Shinui

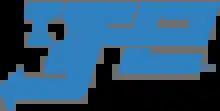
Original logo of Shinui at the time of its establishment in 1974

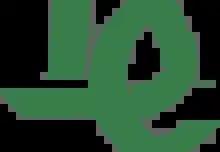
Original logo of the Movement for Change and Initiative, the name of the party following its departure from Dash and prior to adopting the name 'Shinui'

As Israel made its transition from a developing nation into an economically prosperous one, a highly educated middle class emerged, tracing its historical political orientation to Labor Zionism. Many of these Israelis banded together to form Shinui.